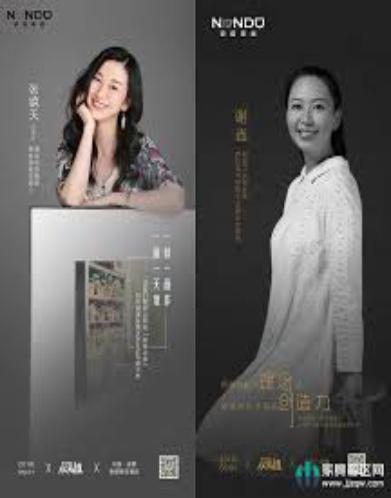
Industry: Necessities